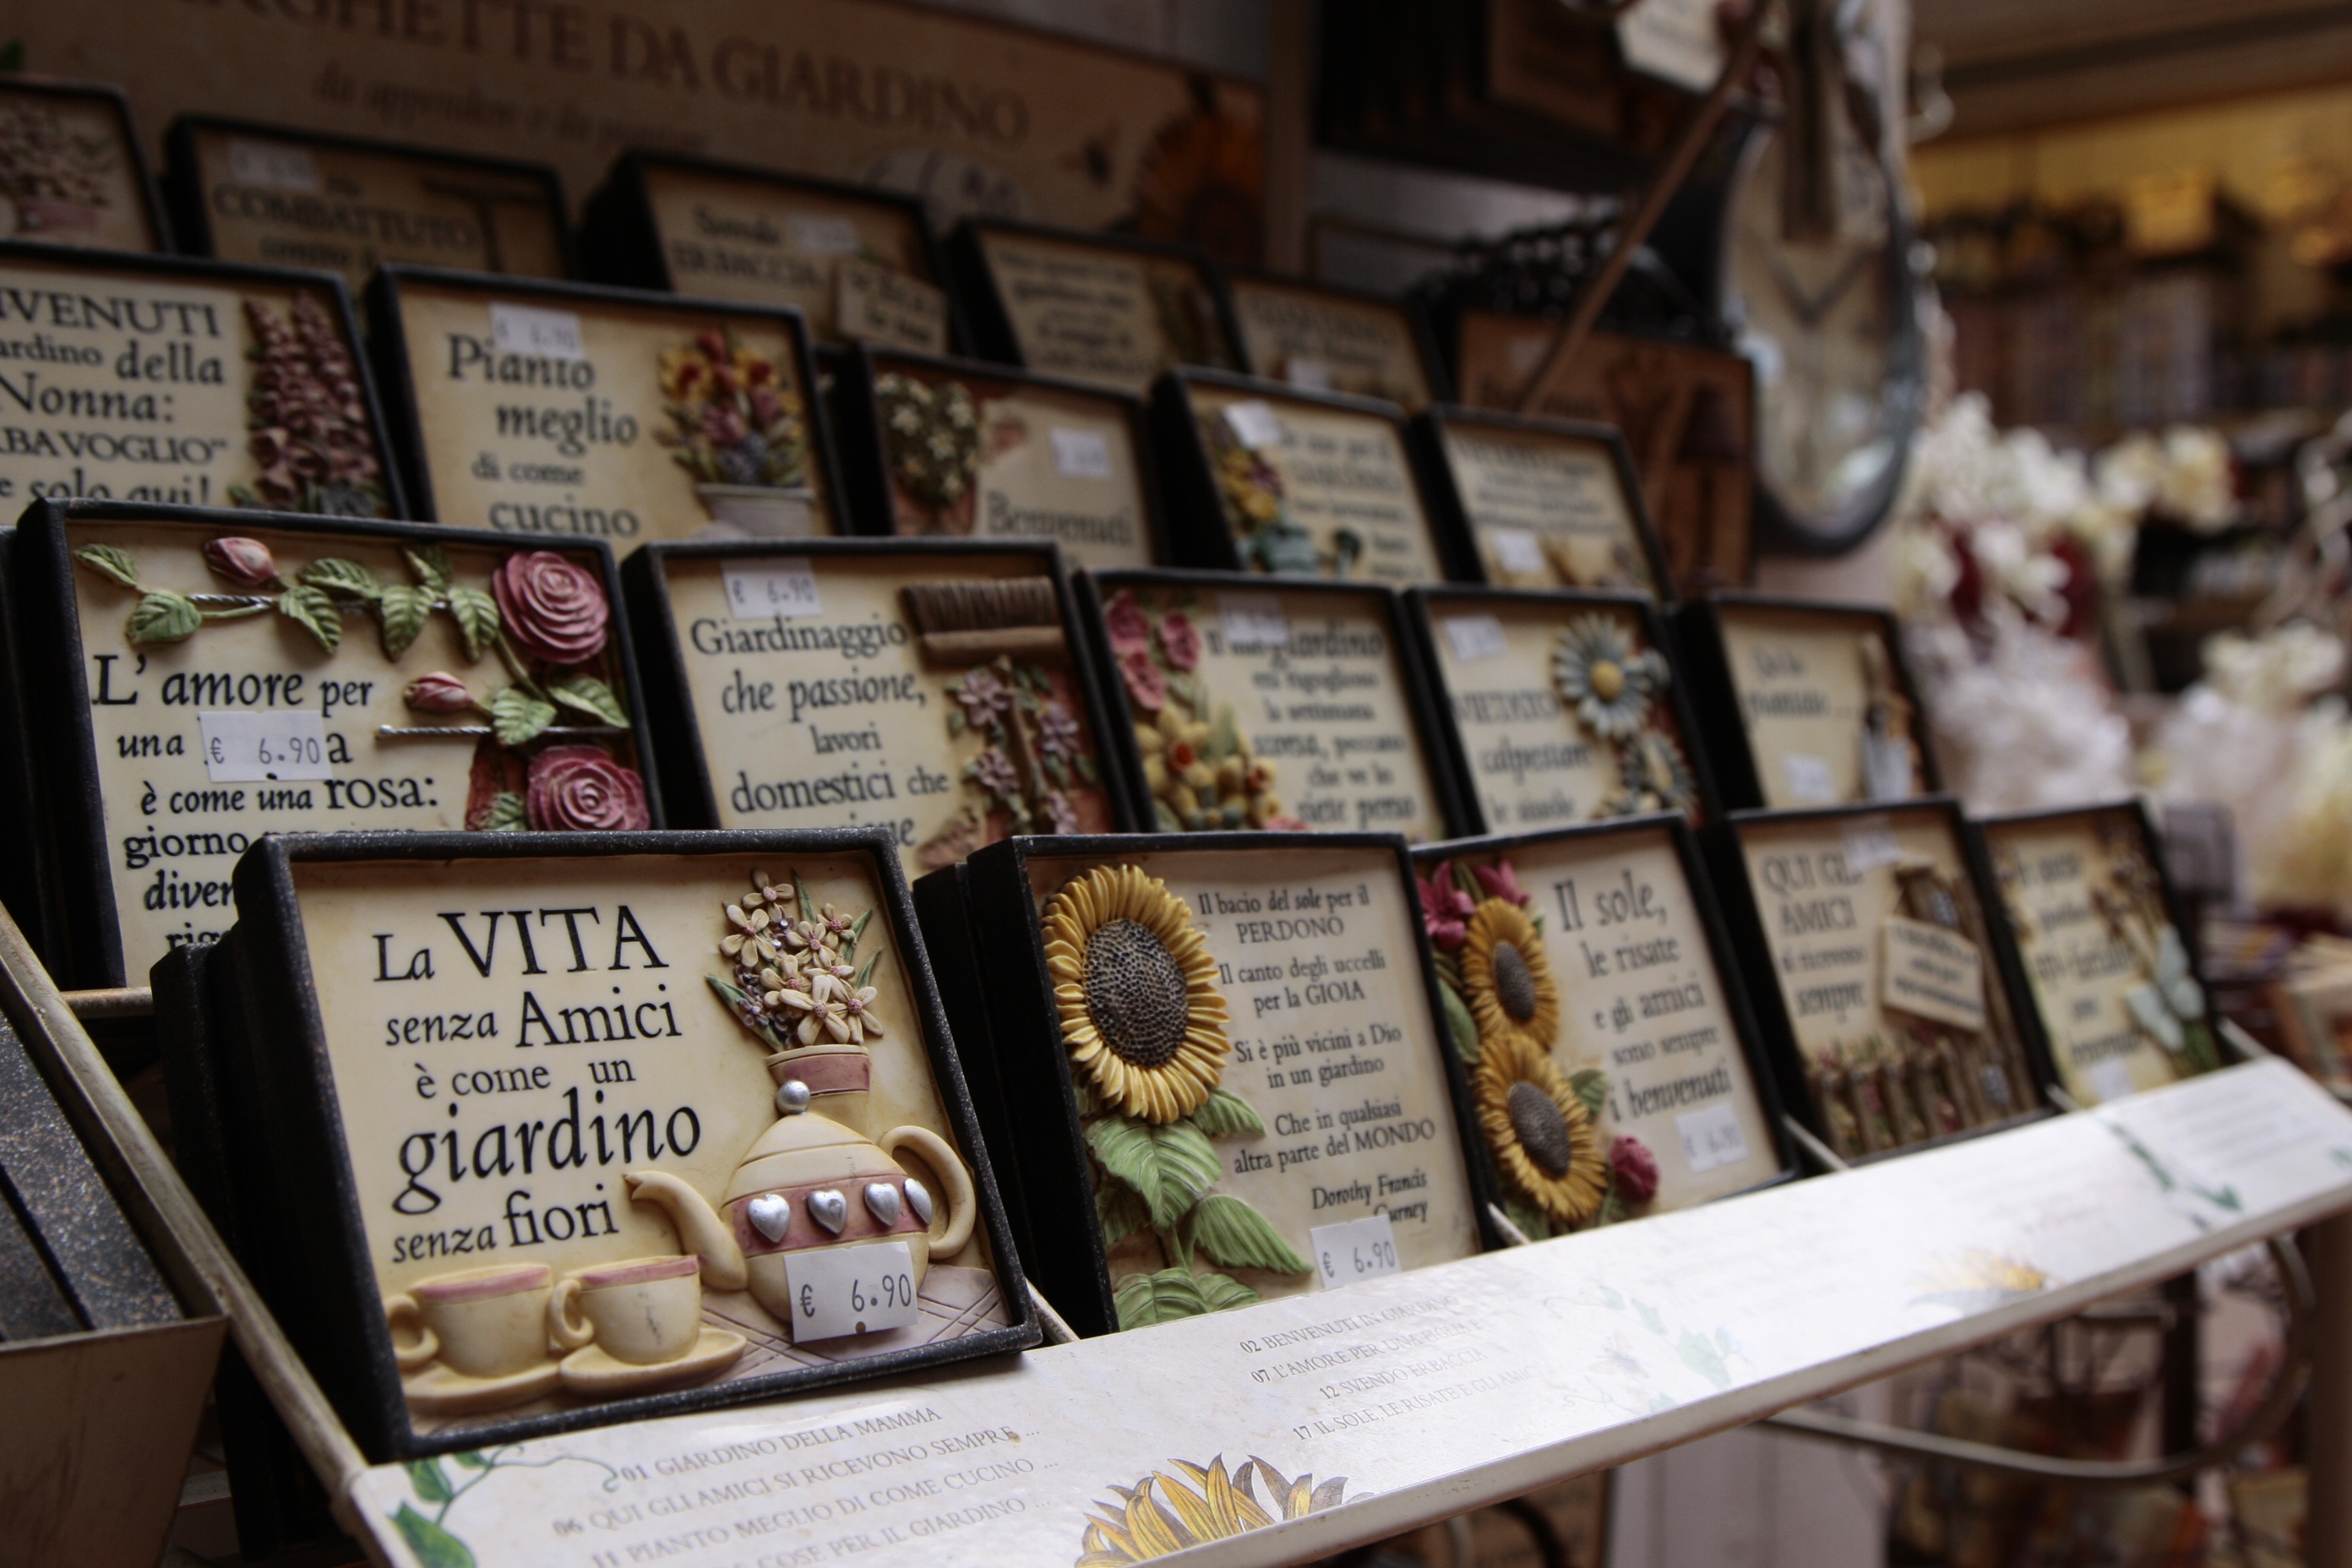
nature, meal, food, green, market, garden, bakery, sunflower, life, flowers, checkered, sense